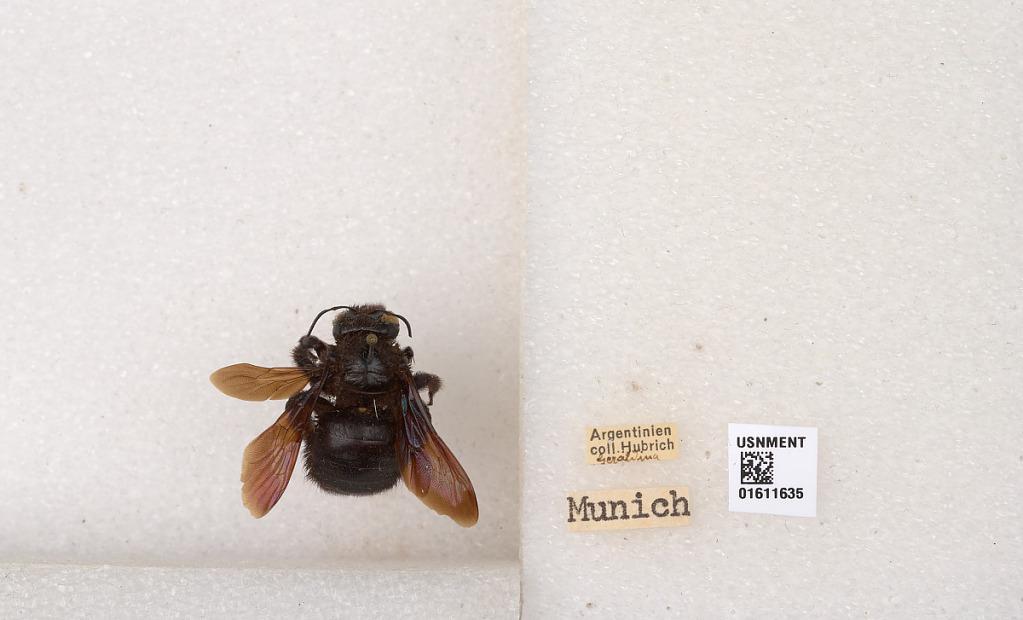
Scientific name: Xylocopa
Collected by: M. Alvarenga
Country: Argentina
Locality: Argentina